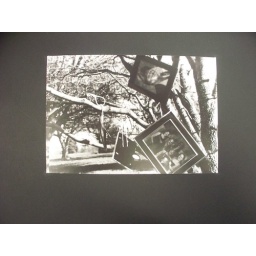
QTR 2 8x10 black and white photograph &amp;quot;Image in Image&amp;quot; assignment mounted.